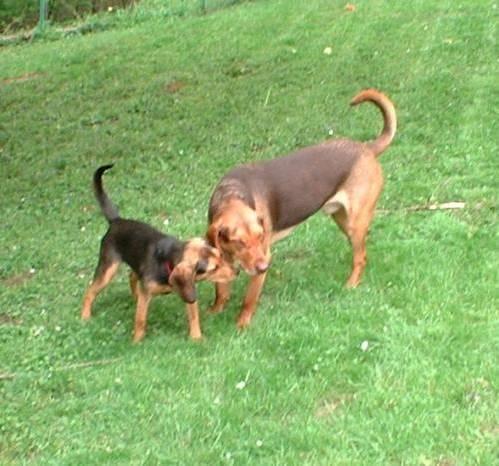
dog